Talaveri

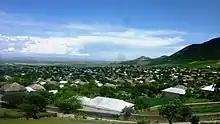
Talaveri village

Talaveri is situated in the southwestern part of country, at 560 metres above sea level. The distance with the capital city Tbilisi is 40 kilometres and with municipality center of Bolnisi town it is 12 kilometres. It is the largest village in the Bolnisi municipality.